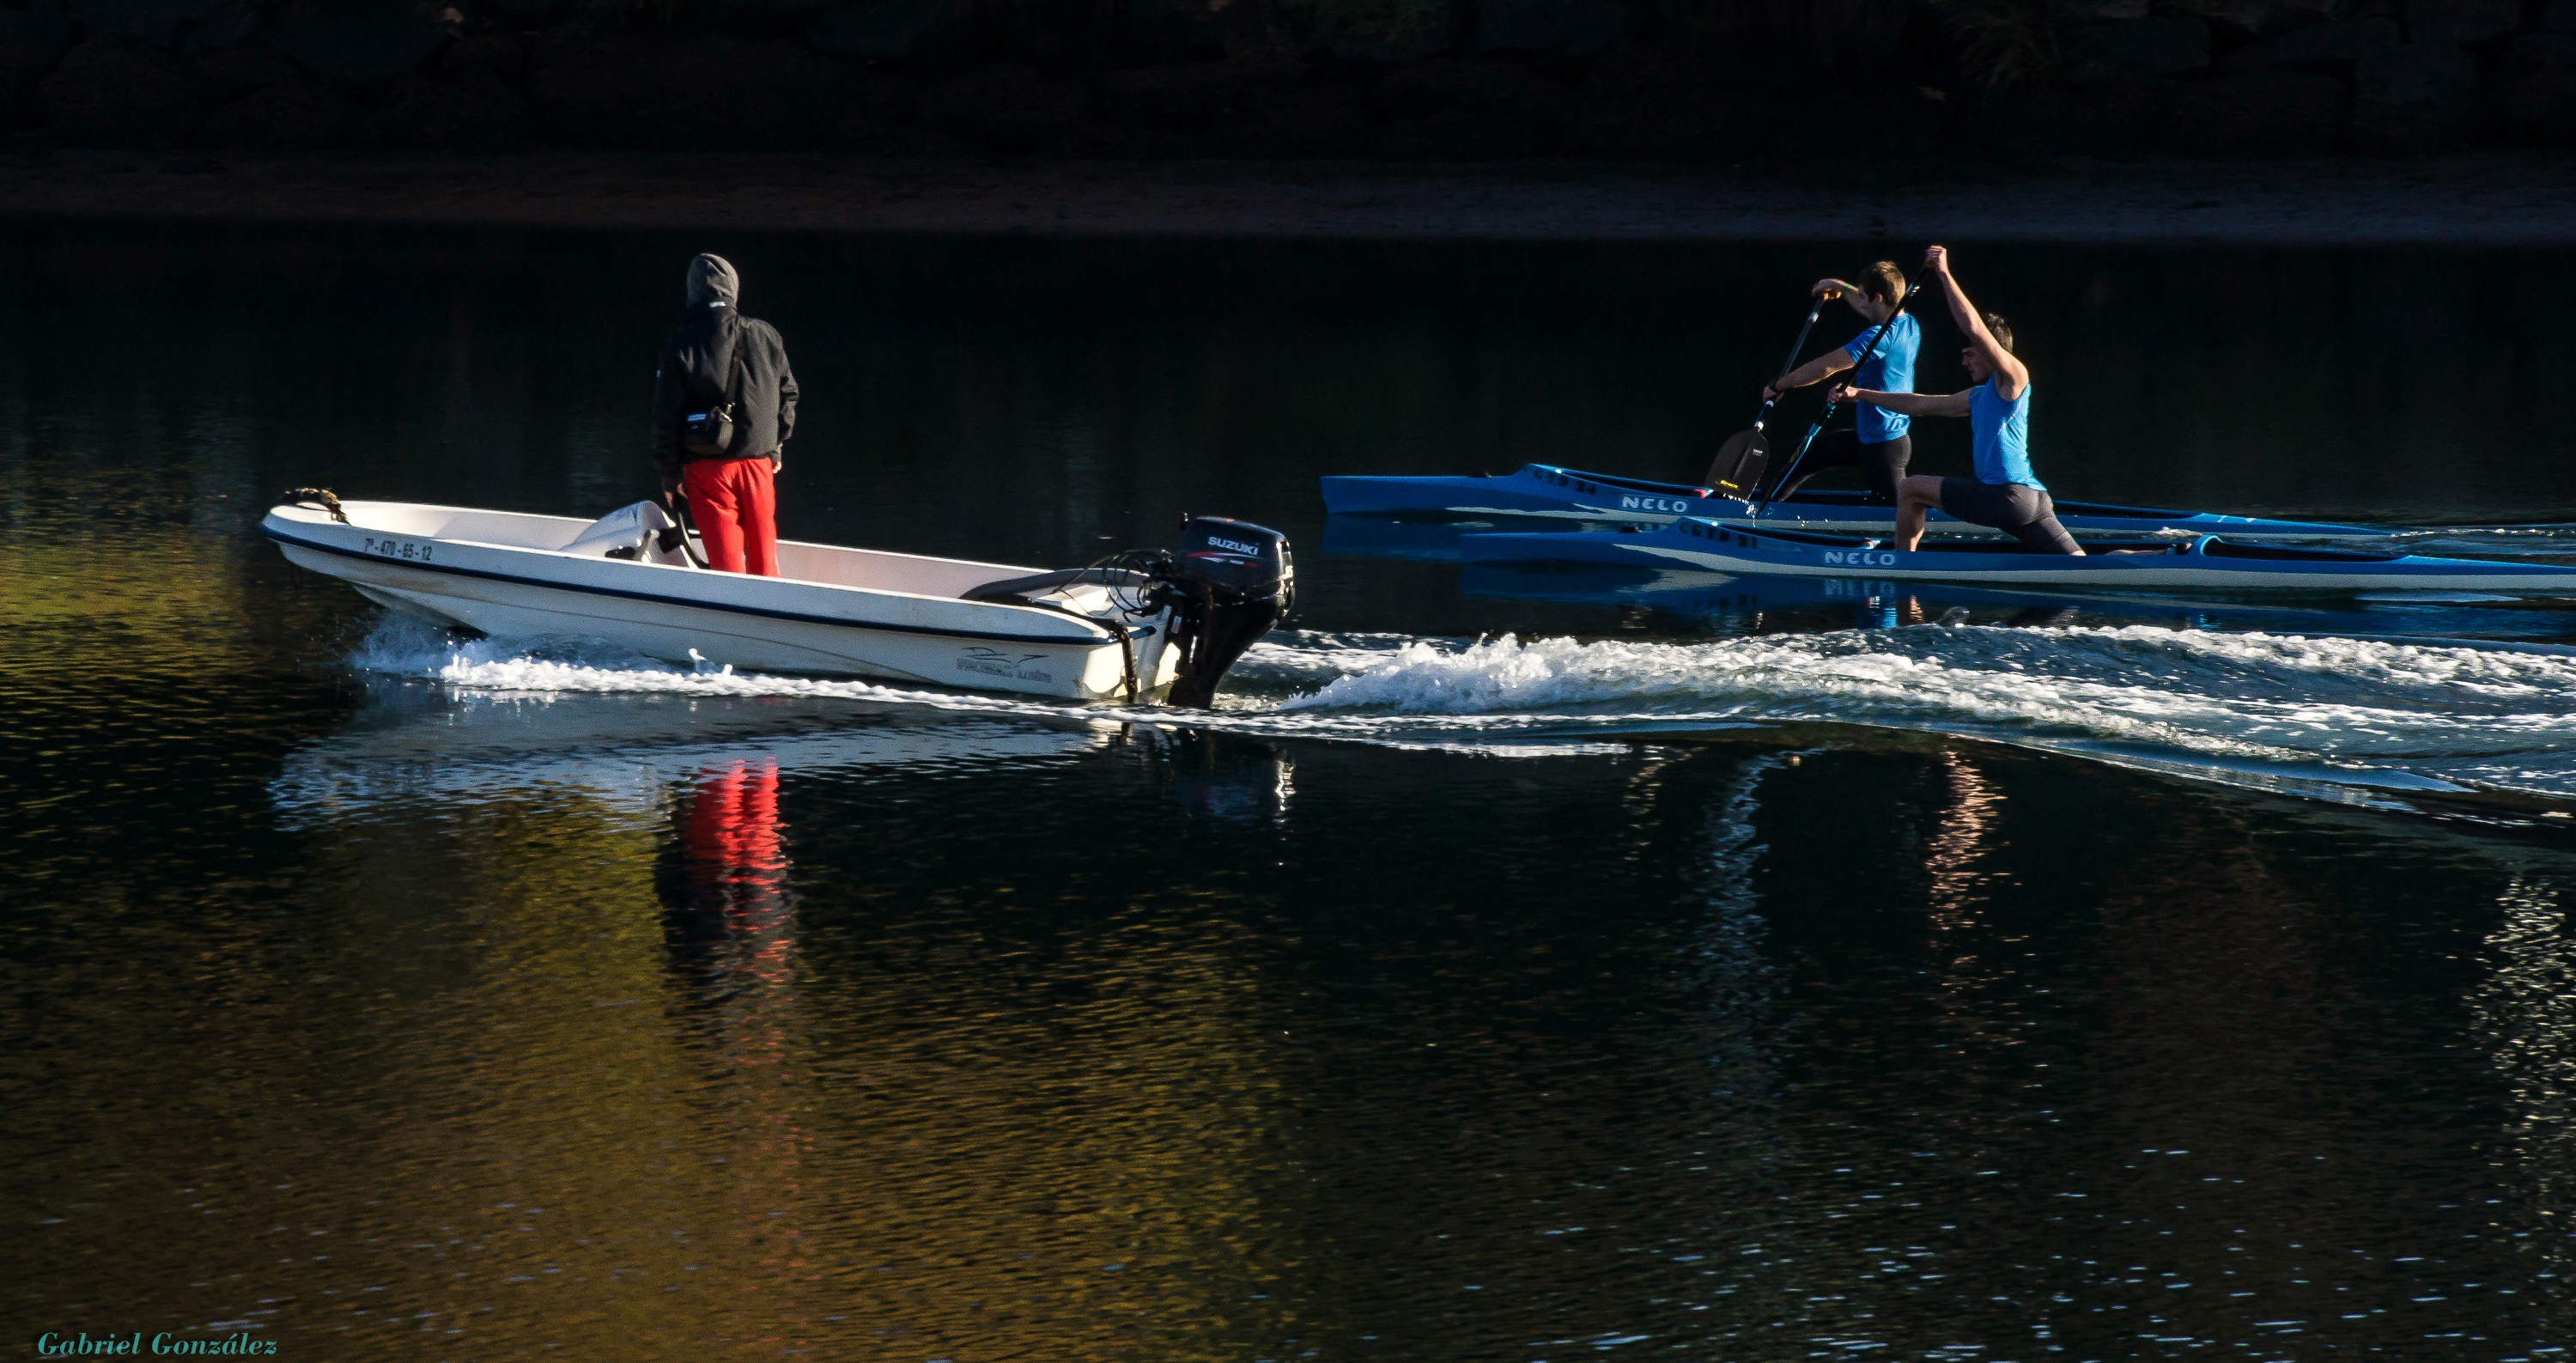
sea, nature, boat, paddle, vehicle, macro, waterway, motorboat, boating, naturaleza, watercraft, ggl1, gaby1, varios, some, sonya77, xelodegalicia, canoeing, piraguismo, gabrielcoru a, pontevedragalicia, tamrondt18270mm, watercraft rowing